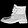
Label: Ankle boot